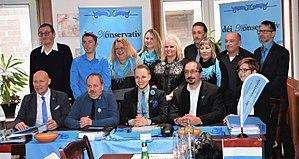
Comité national Les Conservateurs (lu)